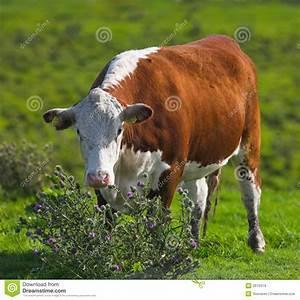
cow